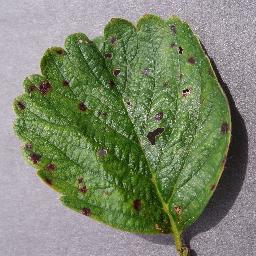
Label: Strawberry___Leaf_scorch